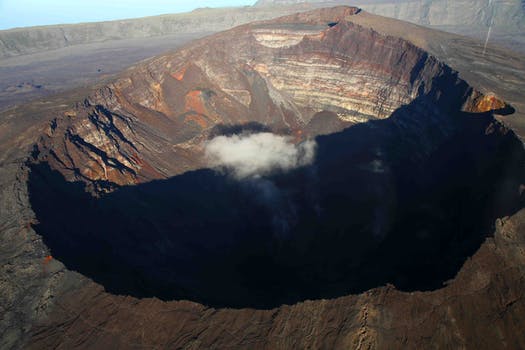
Label: No Watermark